HMS Iron Duke (F234)

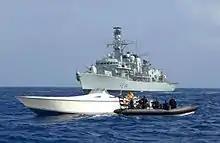
"Iron Duke" intercepting a suspected smuggling vessel in the Caribbean.

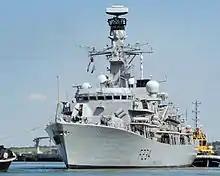
Leaving Portsmouth post refit, July 2014. The new radar is very obvious.

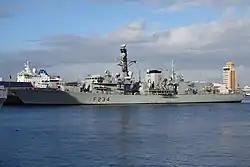
"Iron Duke" in Cape Town, August 2014.

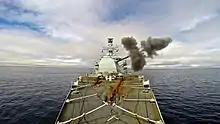
"Iron Duke" fires her naval gun in the South Atlantic Ocean in 2014.

In 2000, under the command of Commander Ben Key for Atlantic Patrol Tasking (South), "Iron Duke" was part of the Royal Navy task force—comprising , , , , and four RFA ships—that deployed to Sierra Leone during the civil war there. "Iron Duke" relieved "Argyll" of her duties in September. During this incident "Argyll", assisted by "Ocean", laid the foundation for the Iron Duke Community School;a school for orphans in Freetown. President Kabbah of Sierra Leone decreed the school be named after the "Iron Duke" in honour of their crew completing the construction of the six classrooms.